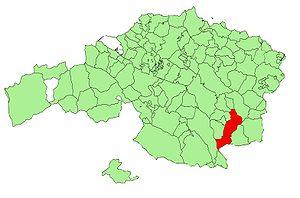
Abadiño en basque ou Abadiano en espagnol est une commune de Biscaye dans la communauté autonome du Pays basque en Espagne.